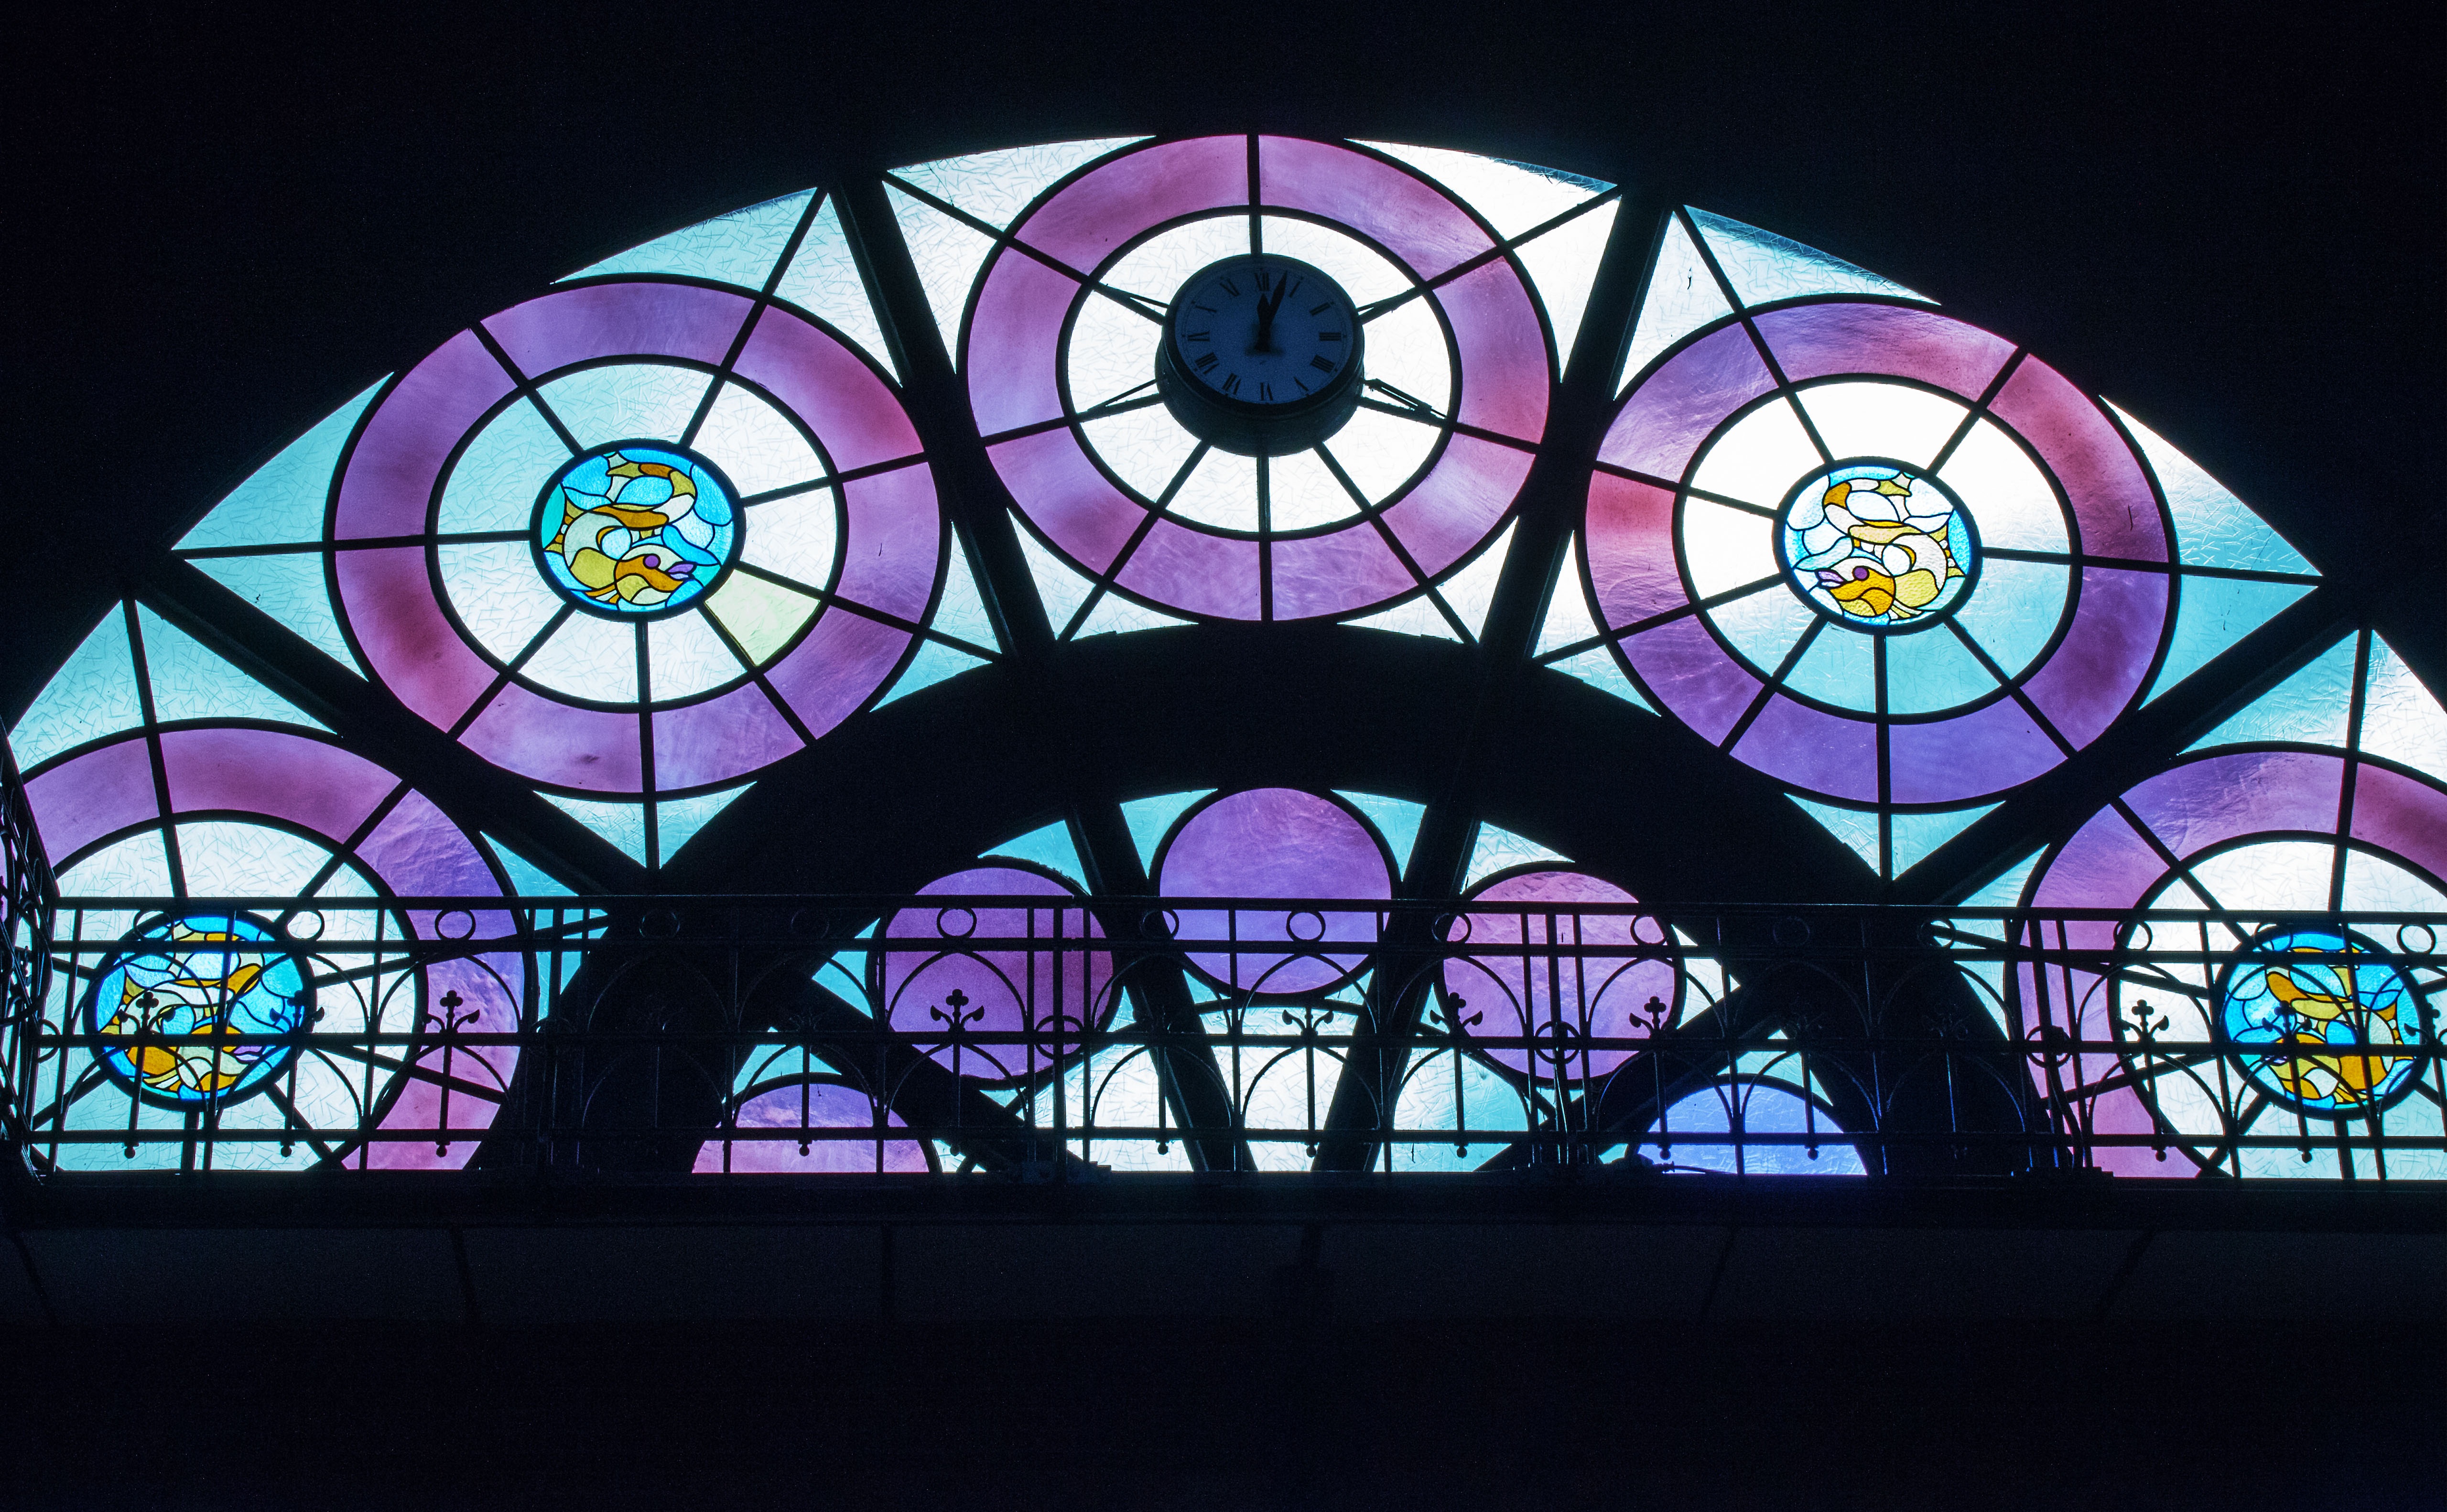
architecture, window, glass, port, material, stained glass, circle, fish market, symmetry, hamburg, daylighting